Ekaterina II-class battleship

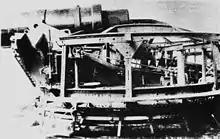
One of "Sinop"s 12-inch gun mounts at the factory

The main armament of the "Ekaterina II"-class ships consisted of three pairs of guns mounted in twin-gun barbettes. In an arrangement very unusual for such large guns, two barbettes were placed forward side-by-side, while the third barbette was aft of the superstructure. Each of the forward mounts could traverse 30° across the bow and 35° abaft the beam, or a total of 155°. The rear mount could traverse 202°. The main guns were mounted very low, (only ) above the main deck, and caused extensive damage to the deck when fired over the bow or stern. Two different guns were used; "Ekaterina II" and "Sinop" had 30-caliber Pattern 1877 guns while "Chesma" and "Georgii Pobedonosets" had 35-caliber Obukhov Pattern 1886 guns. Both guns had elevation limits of −2° to +15°. Their rate of fire was about one round every four to five minutes, including training time, and 60 rounds per gun were carried. Each ship had a different type of mount inside the barbette; "Ekaterina II" used bulky, hydraulically powered Moncrieff disappearing gun mounts which proved to be larger than estimated and the outer edges of the armored redoubt had to be carried out over the ships' sides on sponsons on the first two ships completed, "Ekaterina II" and "Chesma", although "Chesma"s guns were not disappearing. By the time that "Sinop" and "Georgii Pobedonosets" were finished the gun mount had been reduced in size enough that the sponsons could be eliminated. But the new and smaller redoubt proved to be too small for the 12-inch 35-caliber gun and "Sinop" had to use the older 30-caliber weapon. In contrast the "Georgii Pobedonosets"s redoubt was designed to use the newer gun. "Chesma"s guns were mounted on unbalanced turntables and they caused her to list when the guns were trained to one side. Traversing all the guns as far as they could go to one side produced a list of 7.6° and made it very difficult for the turntable machinery to rotate the guns back to the fore-and-aft position. This problem had been anticipated and water tanks had been added to counteract the list, but they proved to be virtually useless because they took up to two hours to fill. The problem was partially cured in 1892 when the equipment was rearranged on the turntable to improve their balance, but more thorough solutions to the problem were either deemed too expensive or inadequate.